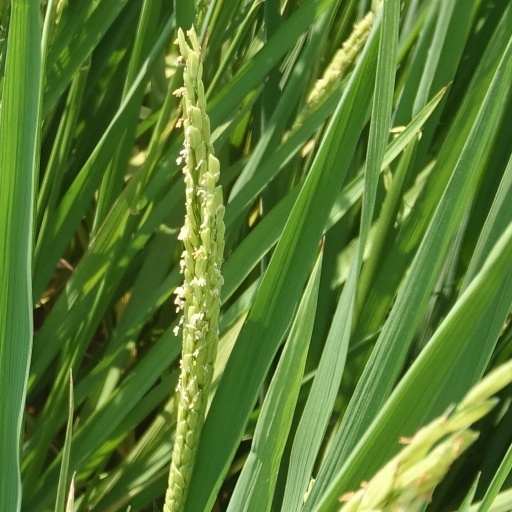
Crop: rice